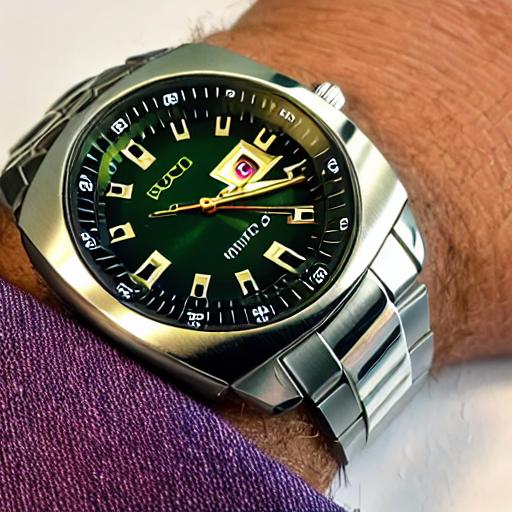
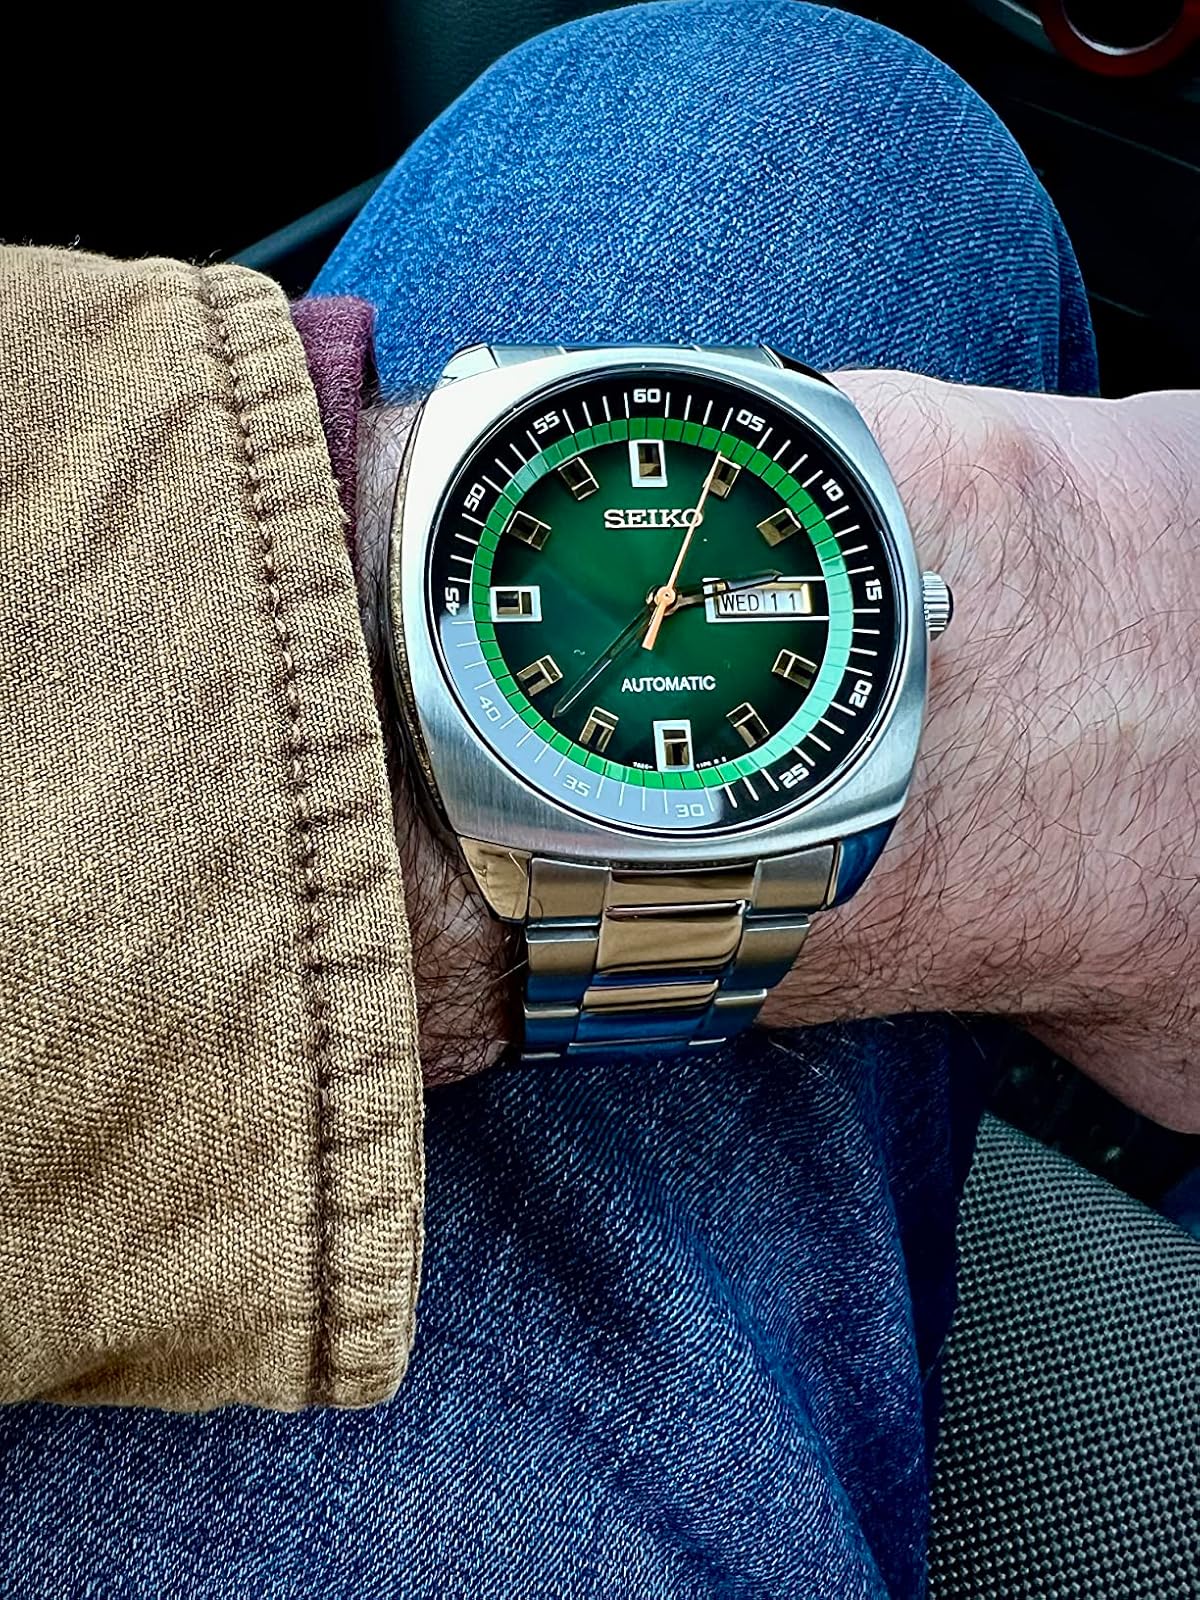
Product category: accessories_watch
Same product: no